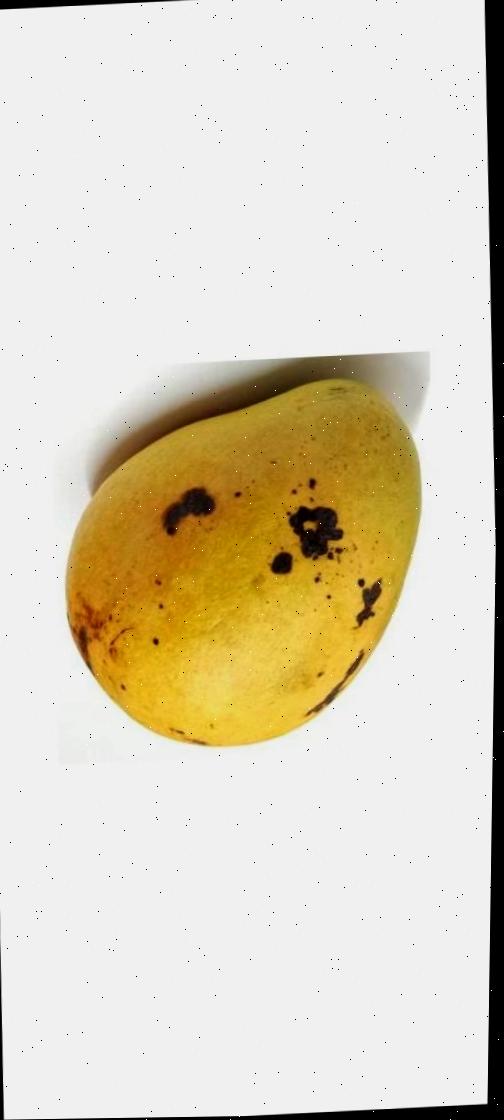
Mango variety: Bari-11